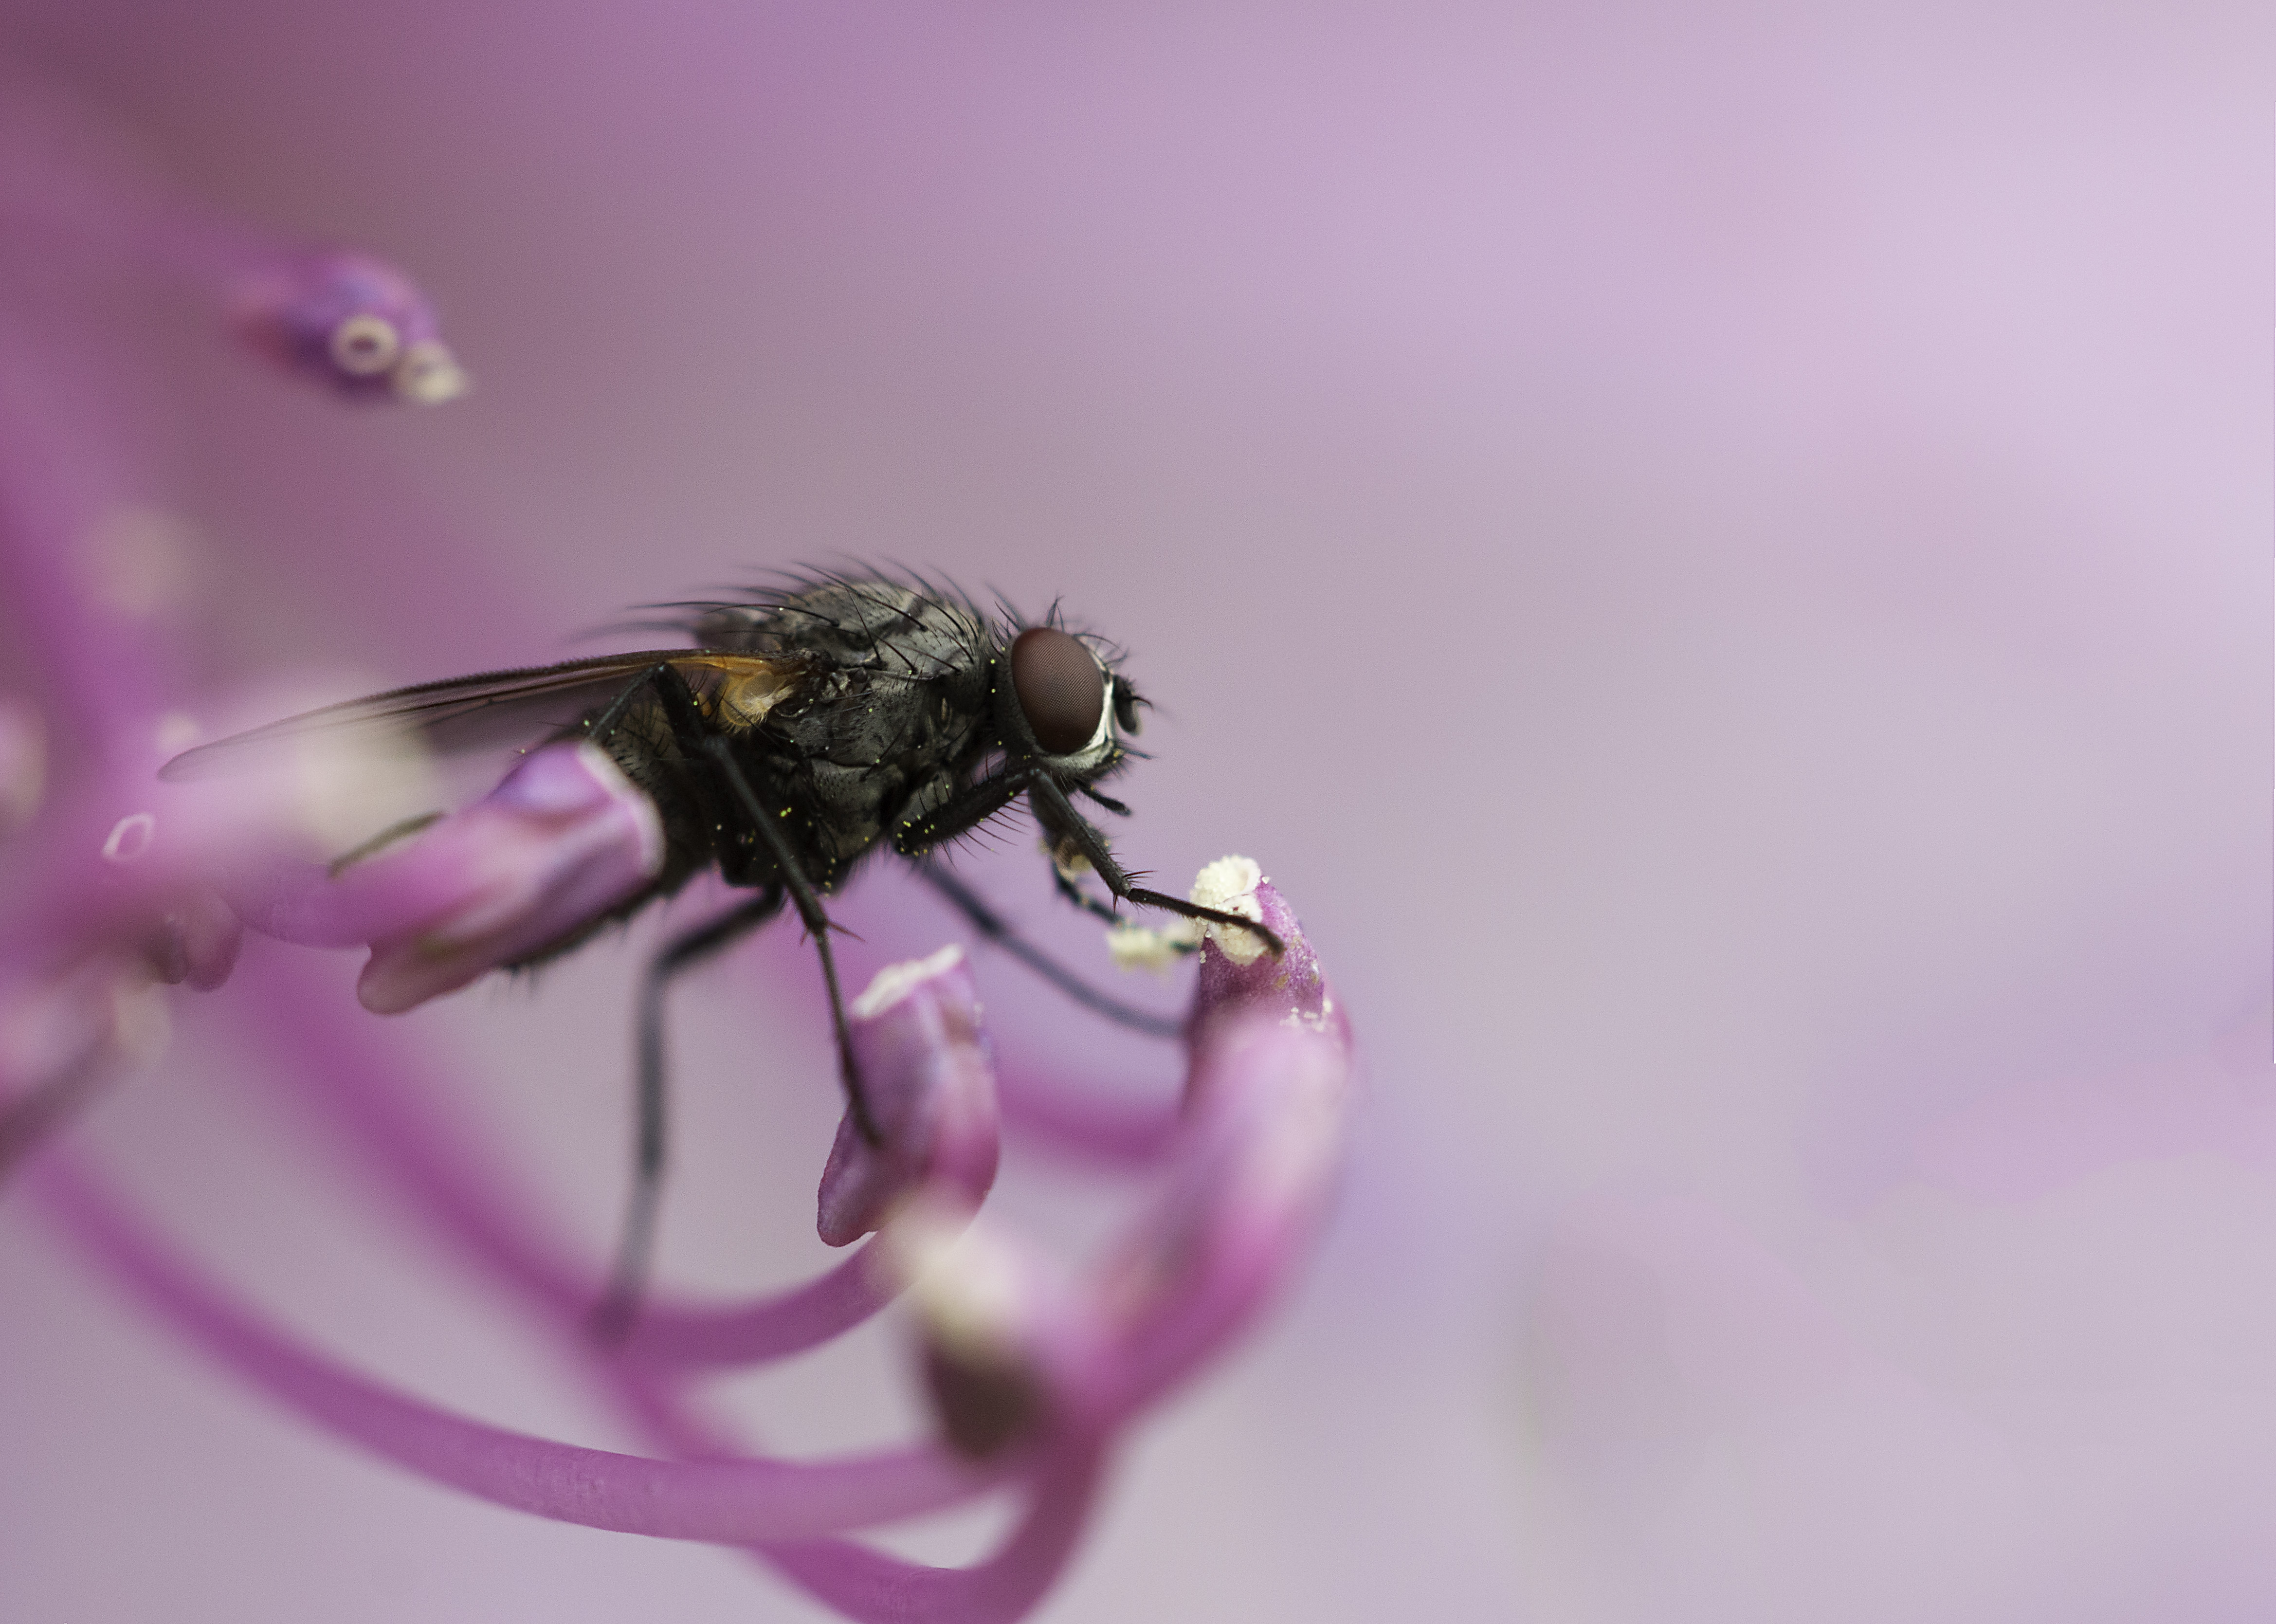
nature, photography, flower, petal, fly, pollen, pollination, insect, macro, pink, bead, invertebrate, close up, gold, violet, bee, nectar, polen, housefly, macro photography, honey bee, membrane winged insect